Cheryl Miller

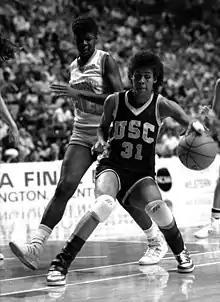
Miller during a game in 1986

Cheryl Deann Miller (born January 3, 1964) is an American former basketball player. She was formerly a sideline reporter for NBA games on TNT Sports and also works for NBA TV as a reporter and analyst, having worked previously as a sportscaster for ABC Sports, TBS Sports, and ESPN. She was also head coach and general manager of the WNBA's Phoenix Mercury.